Henley branch line

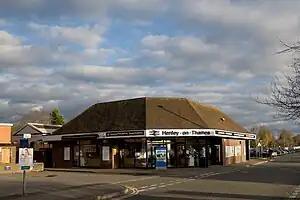
Henley-on-Thames railway station

The boom in railway use at Henley declined after World War II, and the line was reduced to single track in two stages on 11 and 20 June 1961.